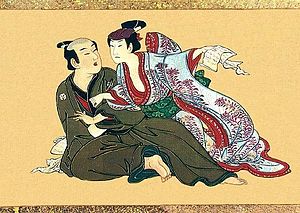
Crossdressing / Fiktion / På scenen
Mand og kabuki-skuespiller i kvindetøj ca. 1750.
Crossdressing er et begreb, der dækker over det at bære tøj og andre ting, der normalt associeres med det modsatte køn i et givent samfund. Crossdressing forekommer både som forklædning, personlige præferencer og i fiktion både i nutiden og op gennem historien. Det har dog ikke nødvendigvis noget at gøre med seksuel identitet eller lignende.